The Pretenders

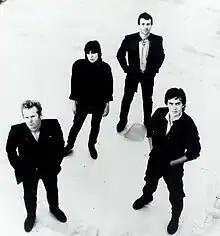
The Pretenders in a 1984 publicity photo. An alternate photo from the same shoot would be used as the cover for "Learning to Crawl".

Hynde and Chambers continued the band after Honeyman-Scott's death. During July 1982, a caretaker team of Hynde, Chambers, Rockpile guitarist Billy Bremner, and Big Country bassist Tony Butler was assembled to record the single "Back on the Chain Gang". The song was released in October and became their biggest success in the US, staying at No. 5 for three consecutive weeks. The single's B-side, "My City Was Gone" was (except for a few weeks in July and August of 1999) the theme music for "the Rush Limbaugh Show" since its inception.